Liana Ungur

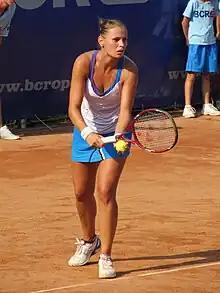
Ungur at the 2011 Open Romania Ladies

Liana-Gabriela Ungur (née Balaci; born 2 January 1985) is a former professional tennis player from Romania. On 13 December 2010, she reached her highest singles ranking of 157 by the Women's Tennis Association (WTA).